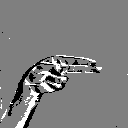
ASL letter: h